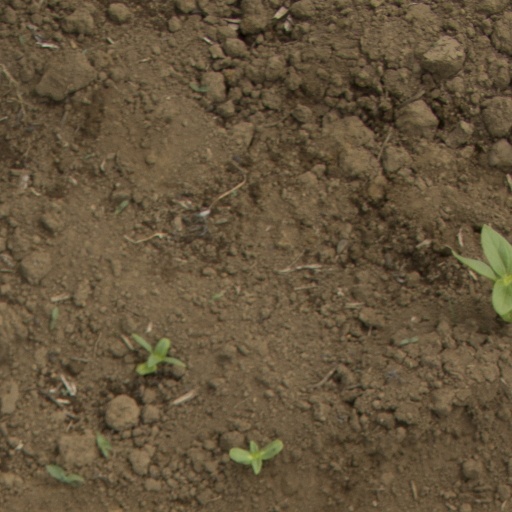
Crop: Jerusalem artichoke